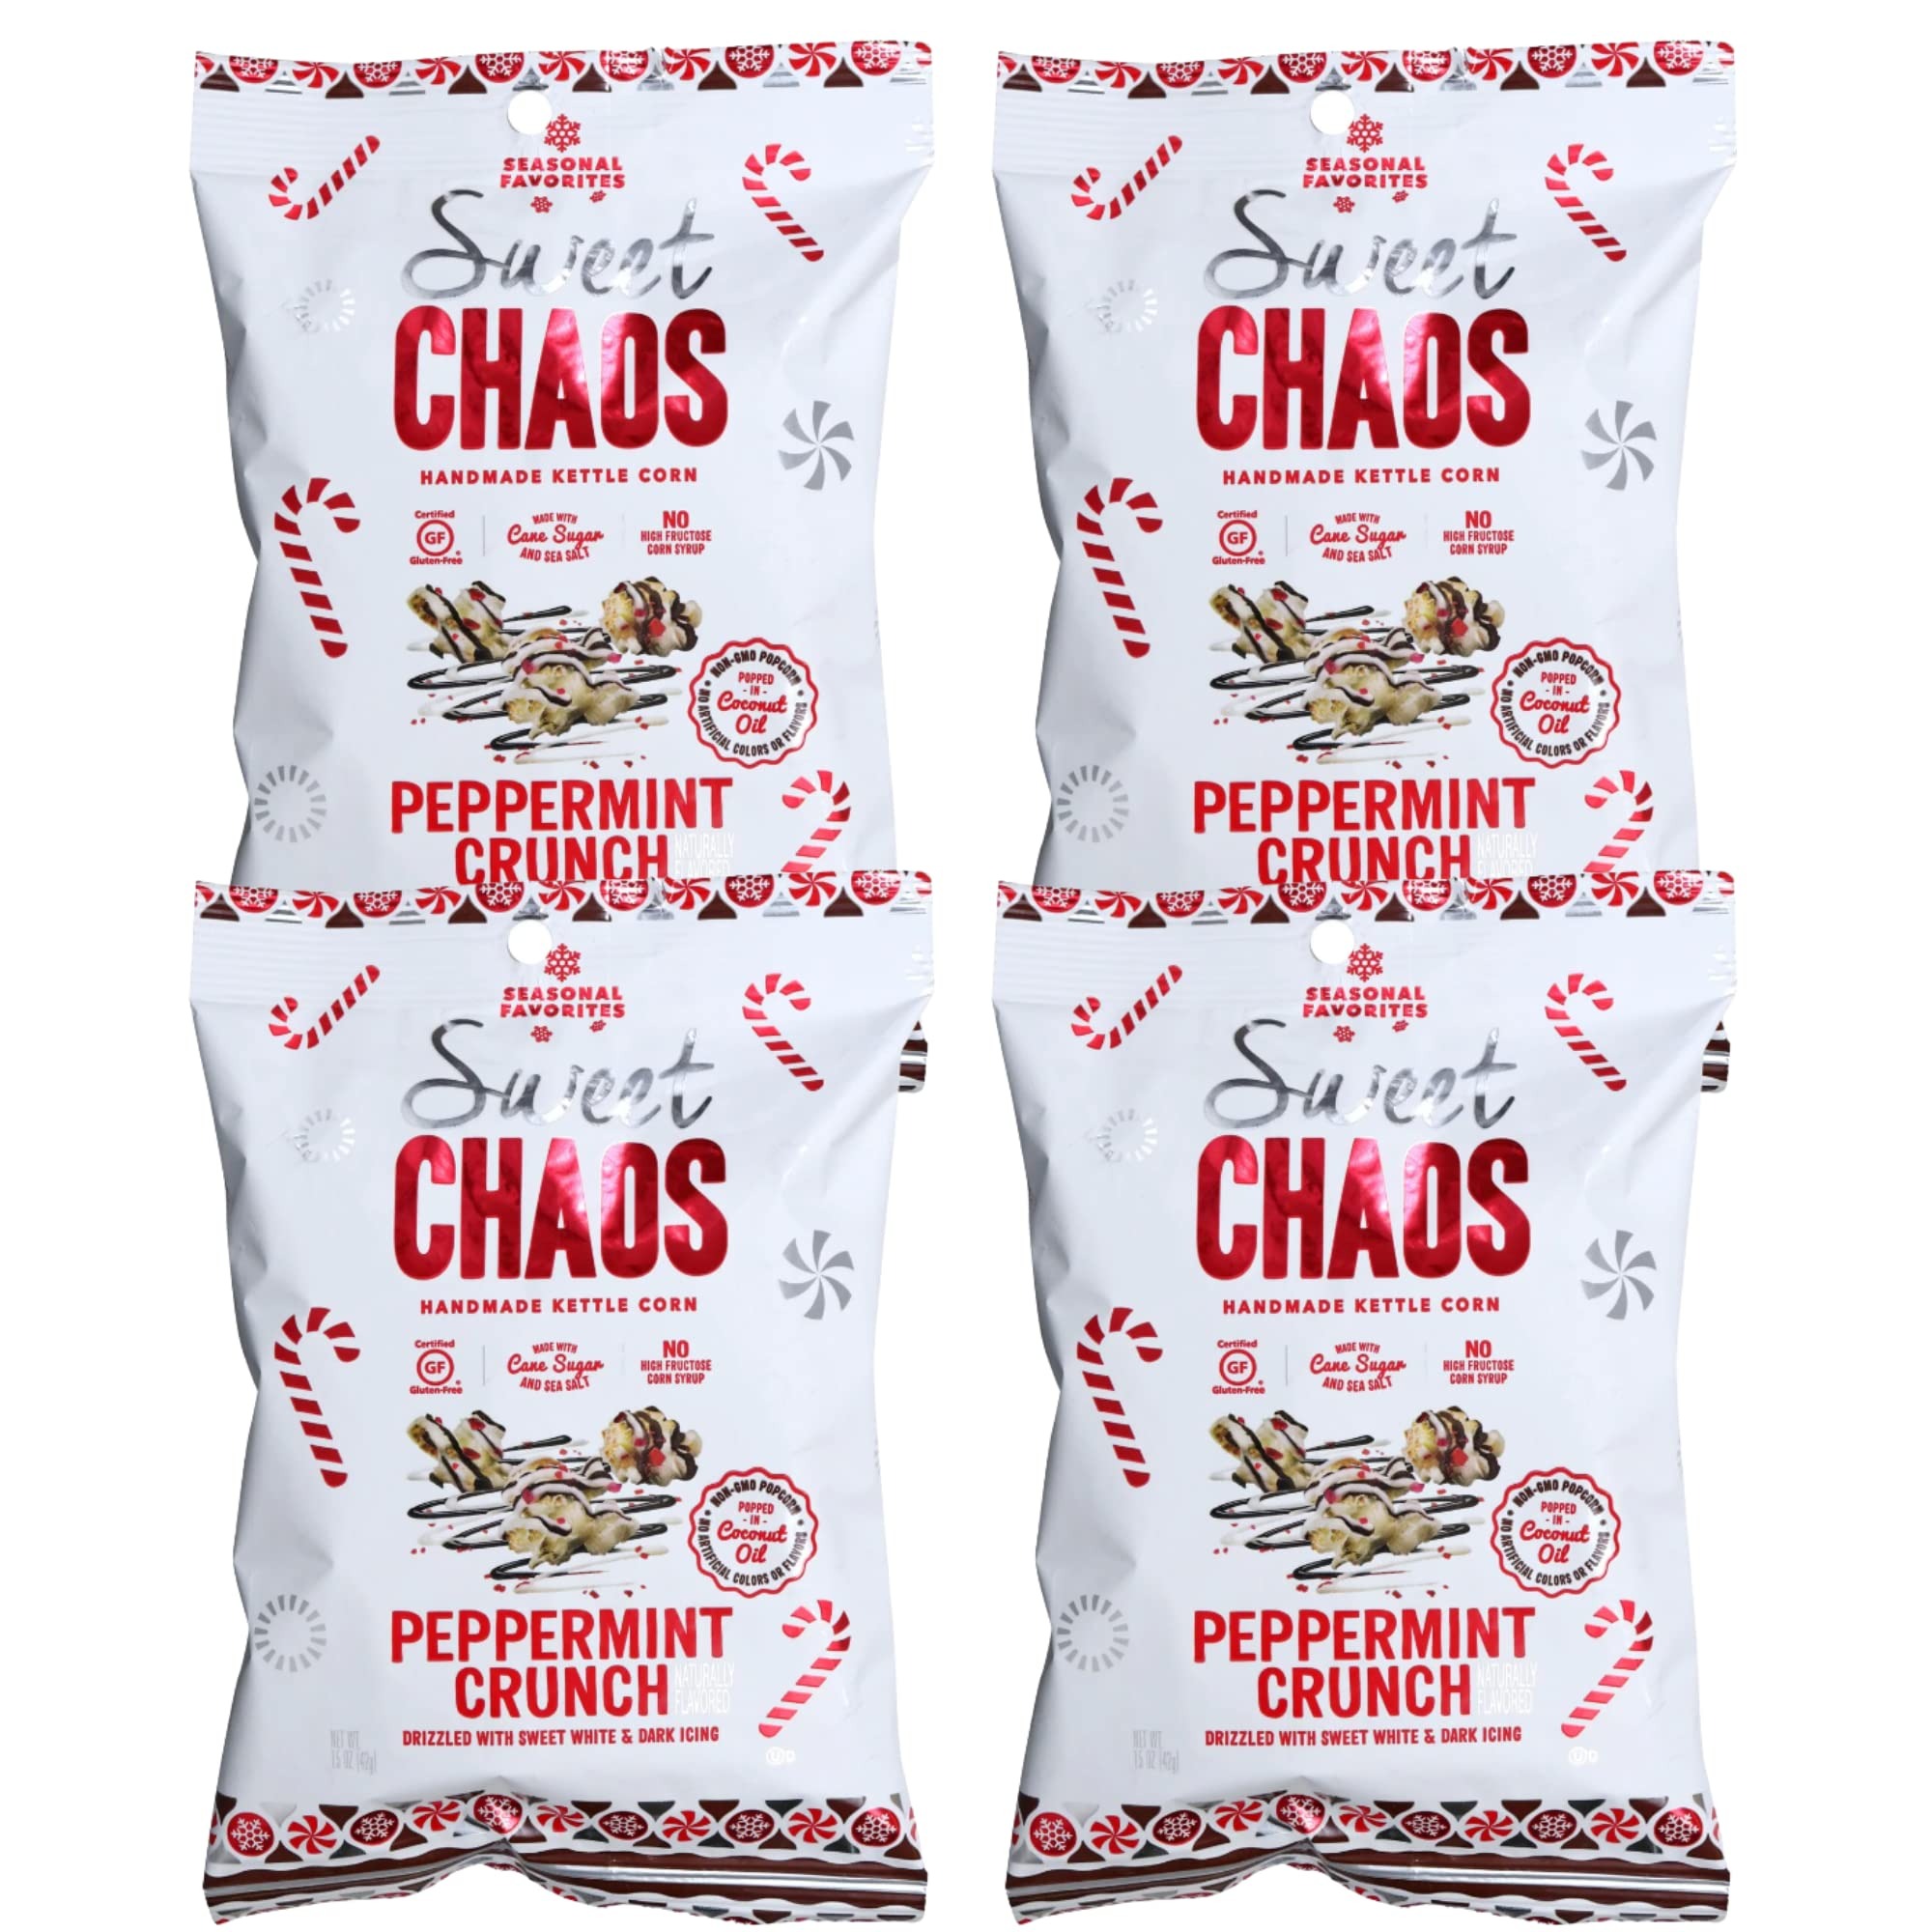
Item Name: Sweet Chaos Peppermint Crunch Popcorn, Handmade Kettle Corn Drizzled Sweet White & Dark Icing Made with Cane Sugar & Sea Salt - Kid's Adults Christmas Holiday On the Go Treats & Gifts 1.5oz Pack of 4
Bullet Point 1: 🍿Then we add two drizzles all while skipping the nasty. artificial stuff. We can't do much about the busyness in your life, but we can bring a little sweetness to the Chaos.
Bullet Point 2: 🍿Every now and then, from amid the MADNESS, a rush of aaaaahhhhh breaks through. Sweet Chaos is like a well-deserved sigh of pure relief - a delightful break in your day or, as we like to say, delightfully disruptive.
Bullet Point 3: 🍿While our flavor may not always be sweet (like candy), our delivery is always sweet (as in awesome). We hand POP our NON-GMO kernels in coconut oil for a creamy richness.
Bullet Point 4: 🍿Simple Ingredients: Made with no artificial flavors, colors, or preservatives- Sweet Chaos Peppermint Crunch Kettle Corn contains Sugar Cane and Sea Salt
Bullet Point 5: 🍿Convenient on-the-go snacks great for a busy lifestyle, at work, kids' lunch snacks, and much more
Product Description: <p>Sweet Chaos Peppermint Crunch Kettle Corn is handmade with cane sugar and sea salt and is festive and delicious. Contains no high fructose corn syrup. Non-GMO kernels popped in coconut oil and drizzled with sweet white and dark icing. It is certified Gluten Free. Perfect as a tasty treat for yourself or as a gift during the holidays!</p><p>Gluten-Free<br>Non-GMO Popcorn<br>Made with cane sugar and sea salt<br>No high fructose corn syrup<br>Popped in coconut oil<br>No artificial colors or flavors</p>
Value: 6.0
Unit: Ounce

Price: 12.25